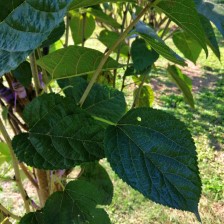
Variety: BlackOodTurkey